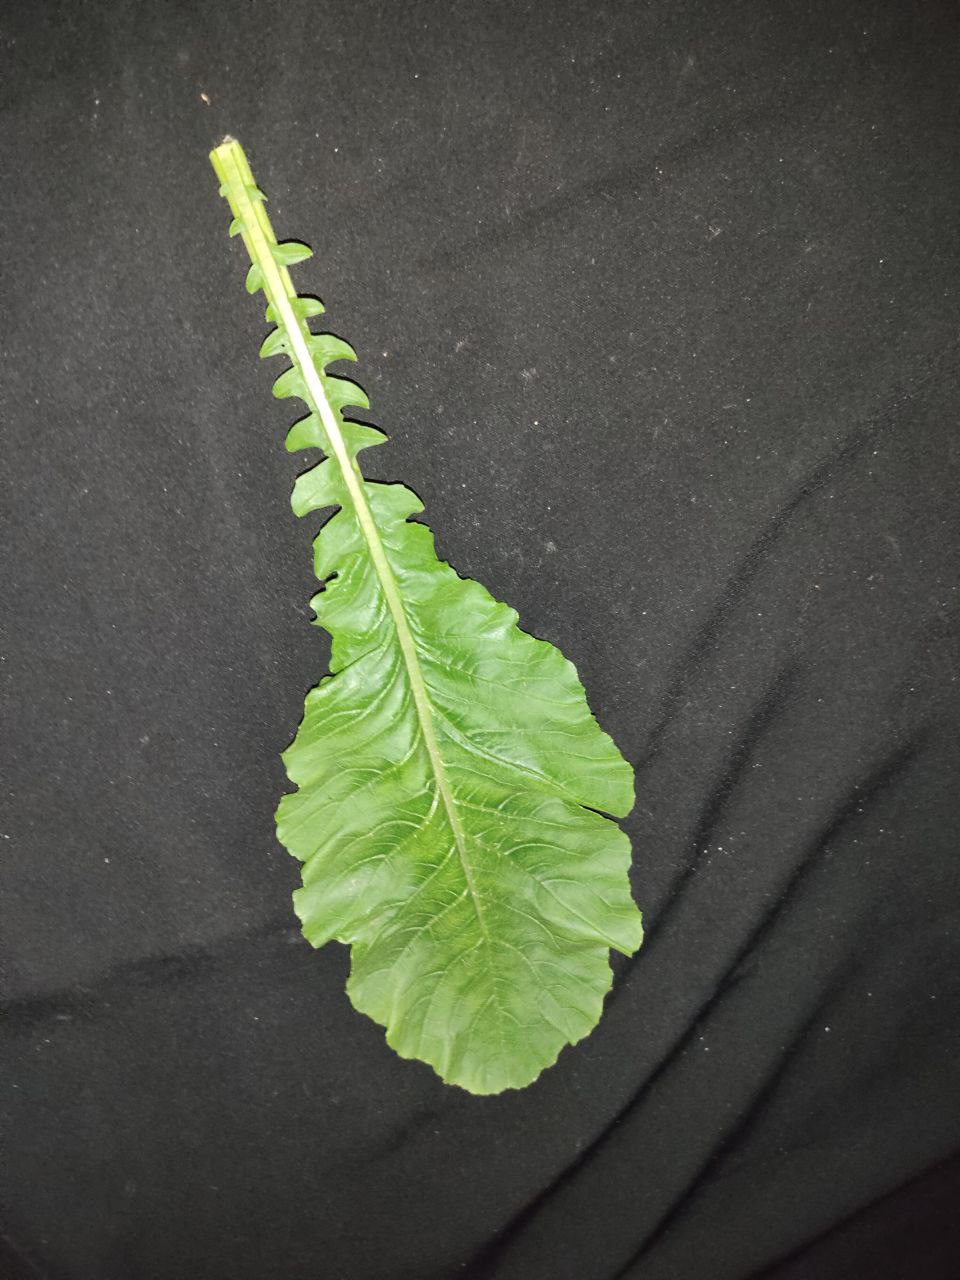
Label: Fresh leaf